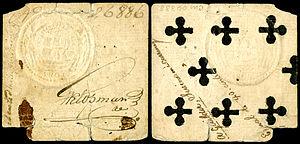
La monnaie de carte est une monnaie de nécessité apparue d'abord au Canada et devenue moyen de paiement par cours forcé sous le règne de Louis XIV en 1685. Cet instrument financier consisterait en la première tentative de monnaie fiduciaire française et nord-américaine.